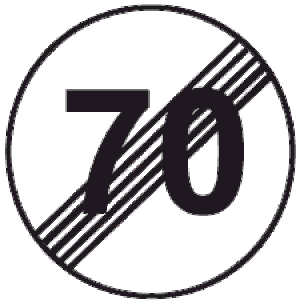
Diagramme de la signalisation routière luxembourgeoise